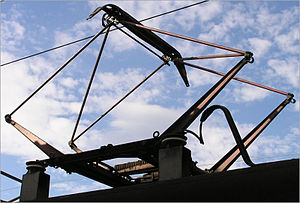
Pantograf (el) / Billedgalleri
En pantograf er en type strømaftager, der er monteret på taget af typisk et elektrisk tog og de fleste sporvogne, som har kontakt til den overliggende køreledning.